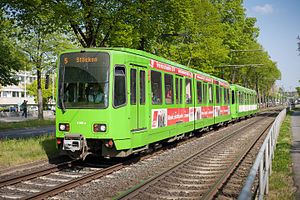
Üstra Hannoversche Verkehrsbetriebe
Stadtbahnvogn i Hannover.
Üstra Hannoversche Verkehrsbetriebe er et trafikselskab i Hannover, der driver Stadtbahn Hannover og bybusnettet i byen og omegnen. Et datterselskab er ansvarlig for skibstrafikken på Maschsee. Üstra er partner i trafikforbundet Großraum-Verkehr Hannover.